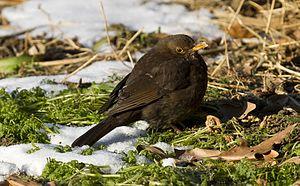
Turdus merula dans la neige